Archie Moore

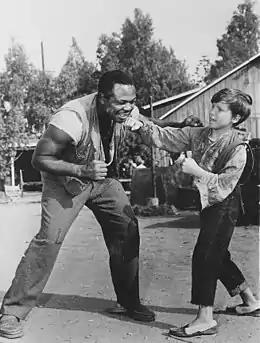
Archie Moore and Eddie Hodges in "The Adventures of Huckleberry Finn"

In 1956, Moore fought mostly as a heavyweight but did retain his Light Heavyweight title with a ten-round knockout over Yolande Pompey in London. He won 11 bouts in a row before challenging again for the World Heavyweight Championship. The title was left vacant by Marciano, but Moore lost to Floyd Patterson by a knockout in five (Patterson, yet another future Hall of Famer, himself made history that night, becoming, at the age of 21, the youngest World Heavyweight Champion yet, a record he would hold until 1986).